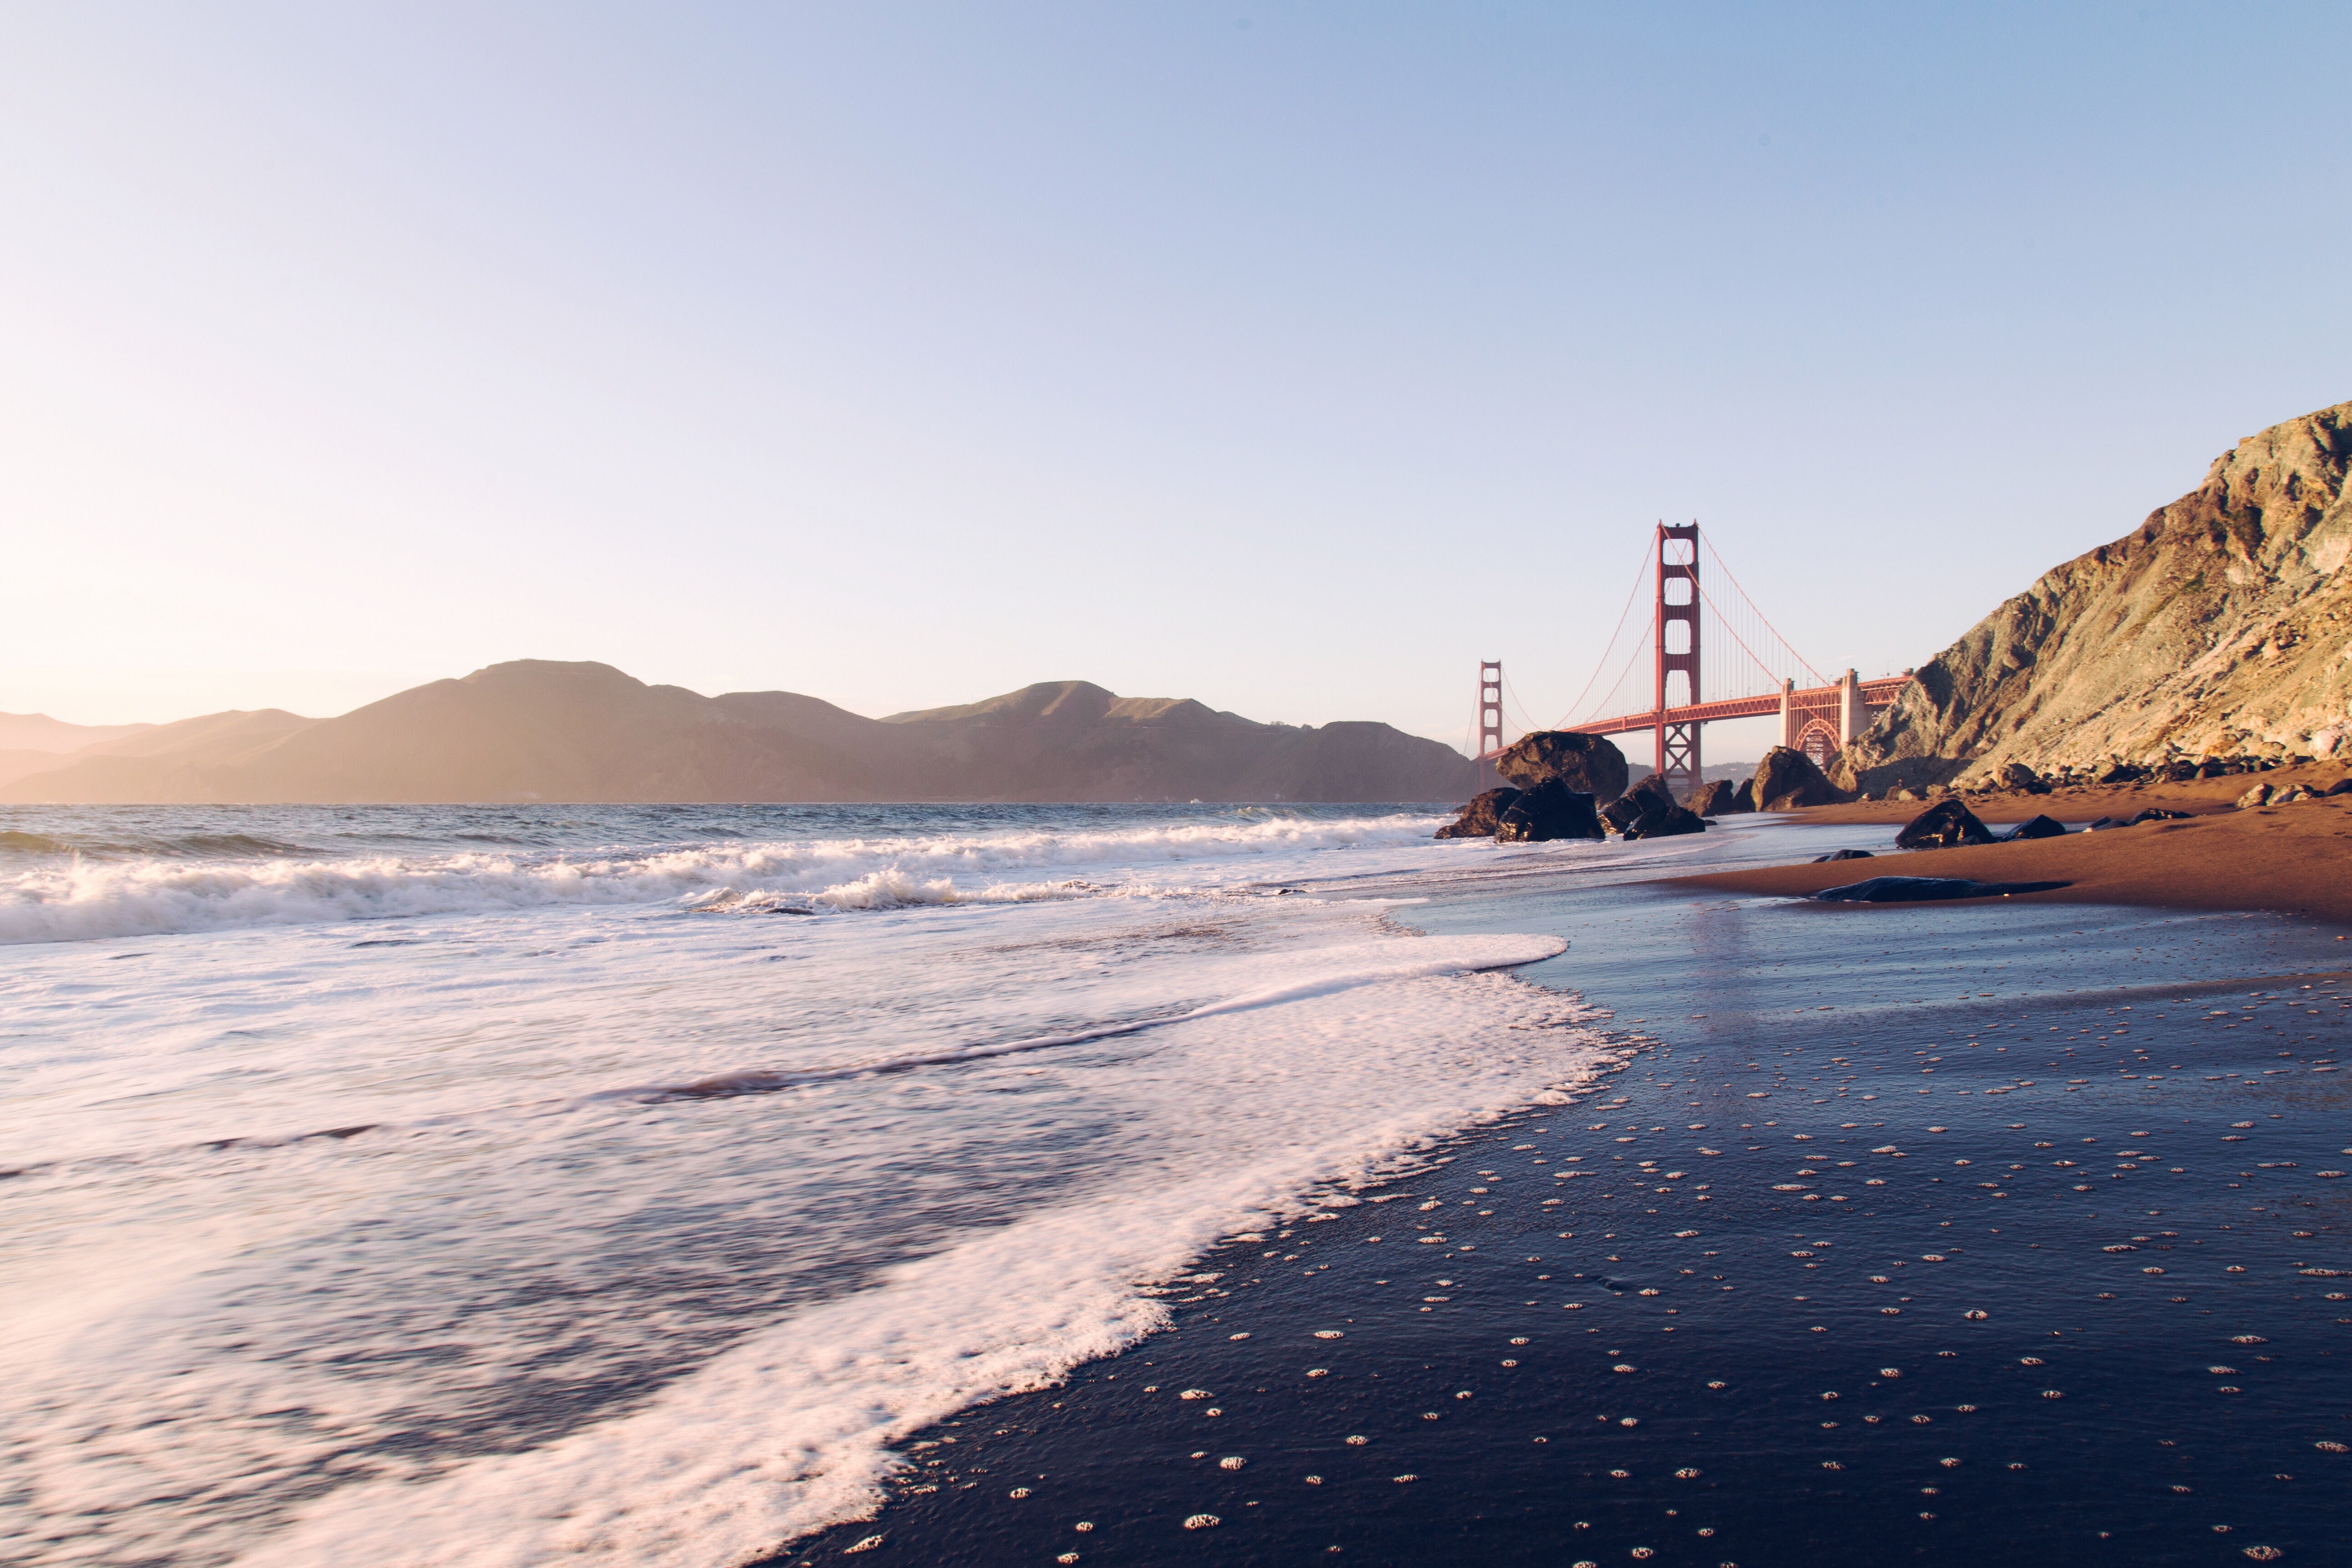
beach, sea, coast, water, sand, ocean, horizon, sunset, bridge, sunlight, morning, shore, wave, view, vacation, dusk, golden, vehicle, bay, suspension, arctic, gate, body of water, waves, san, scene, famous, francisco, breakwater, cape, destination, wind wave